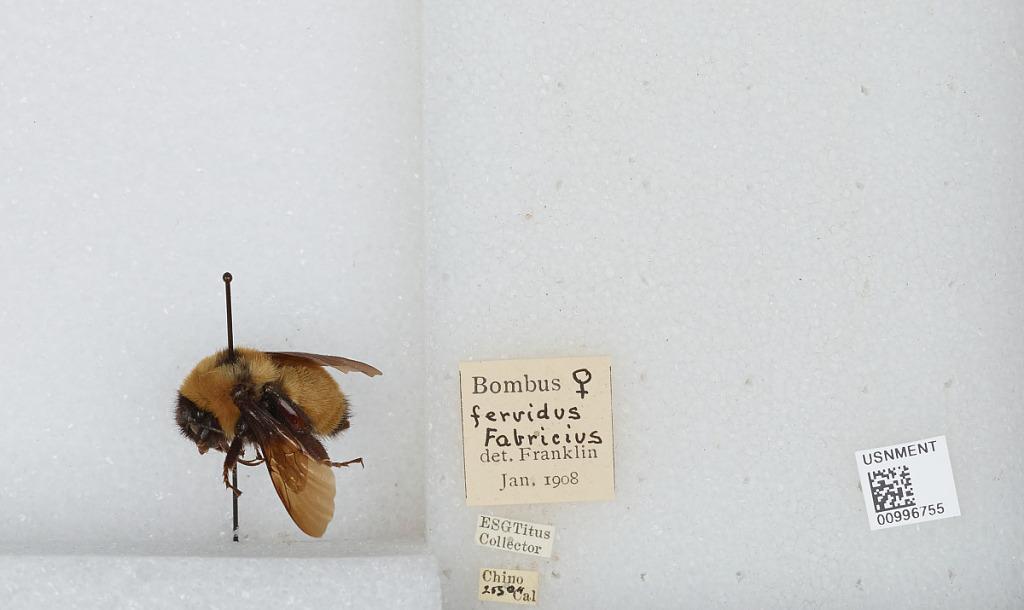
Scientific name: Bombus (Fervidobombus) fervidus fervidus (Fabricius)
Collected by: E. Titus
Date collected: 1904-3-25
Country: United States
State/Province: California
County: San Bernardino
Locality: Chino
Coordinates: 34.0178, -117.69
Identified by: Franklin